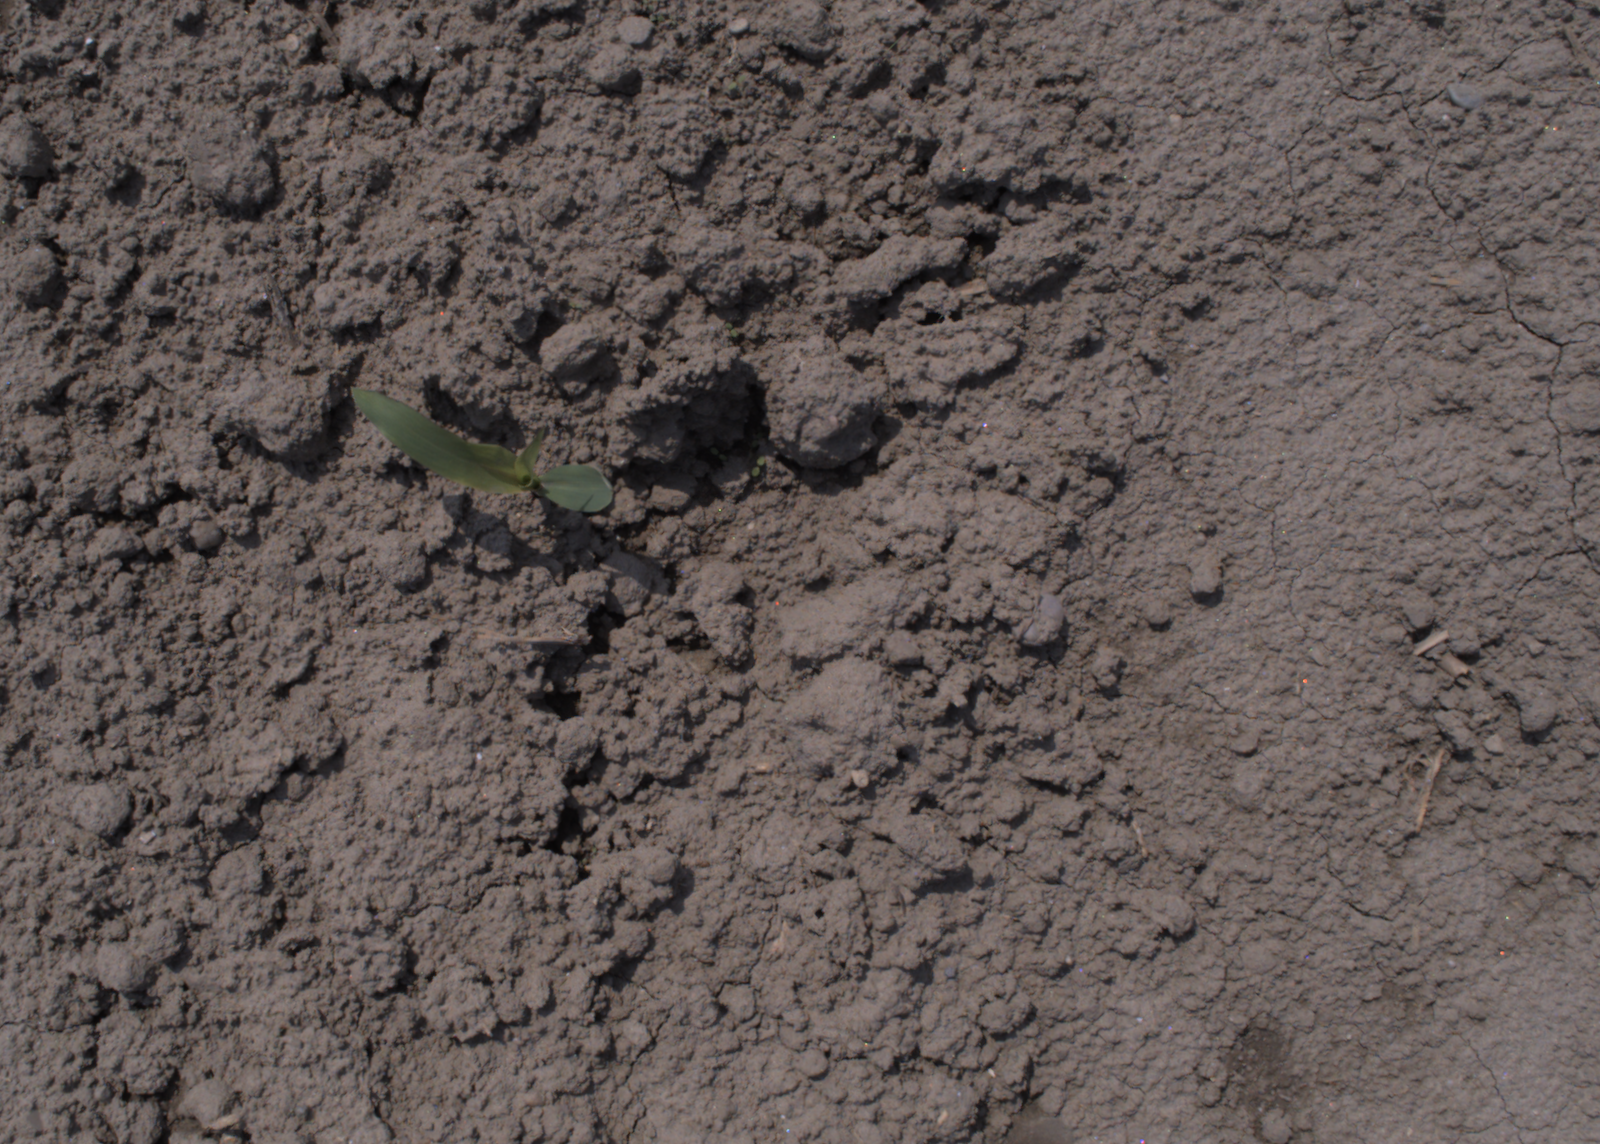
Capture date: 06.08.2020 12:46:30
Weather: sunny
Wind: medium
Seeding date: 21.07.2020
Plant canopy height (mm): 890